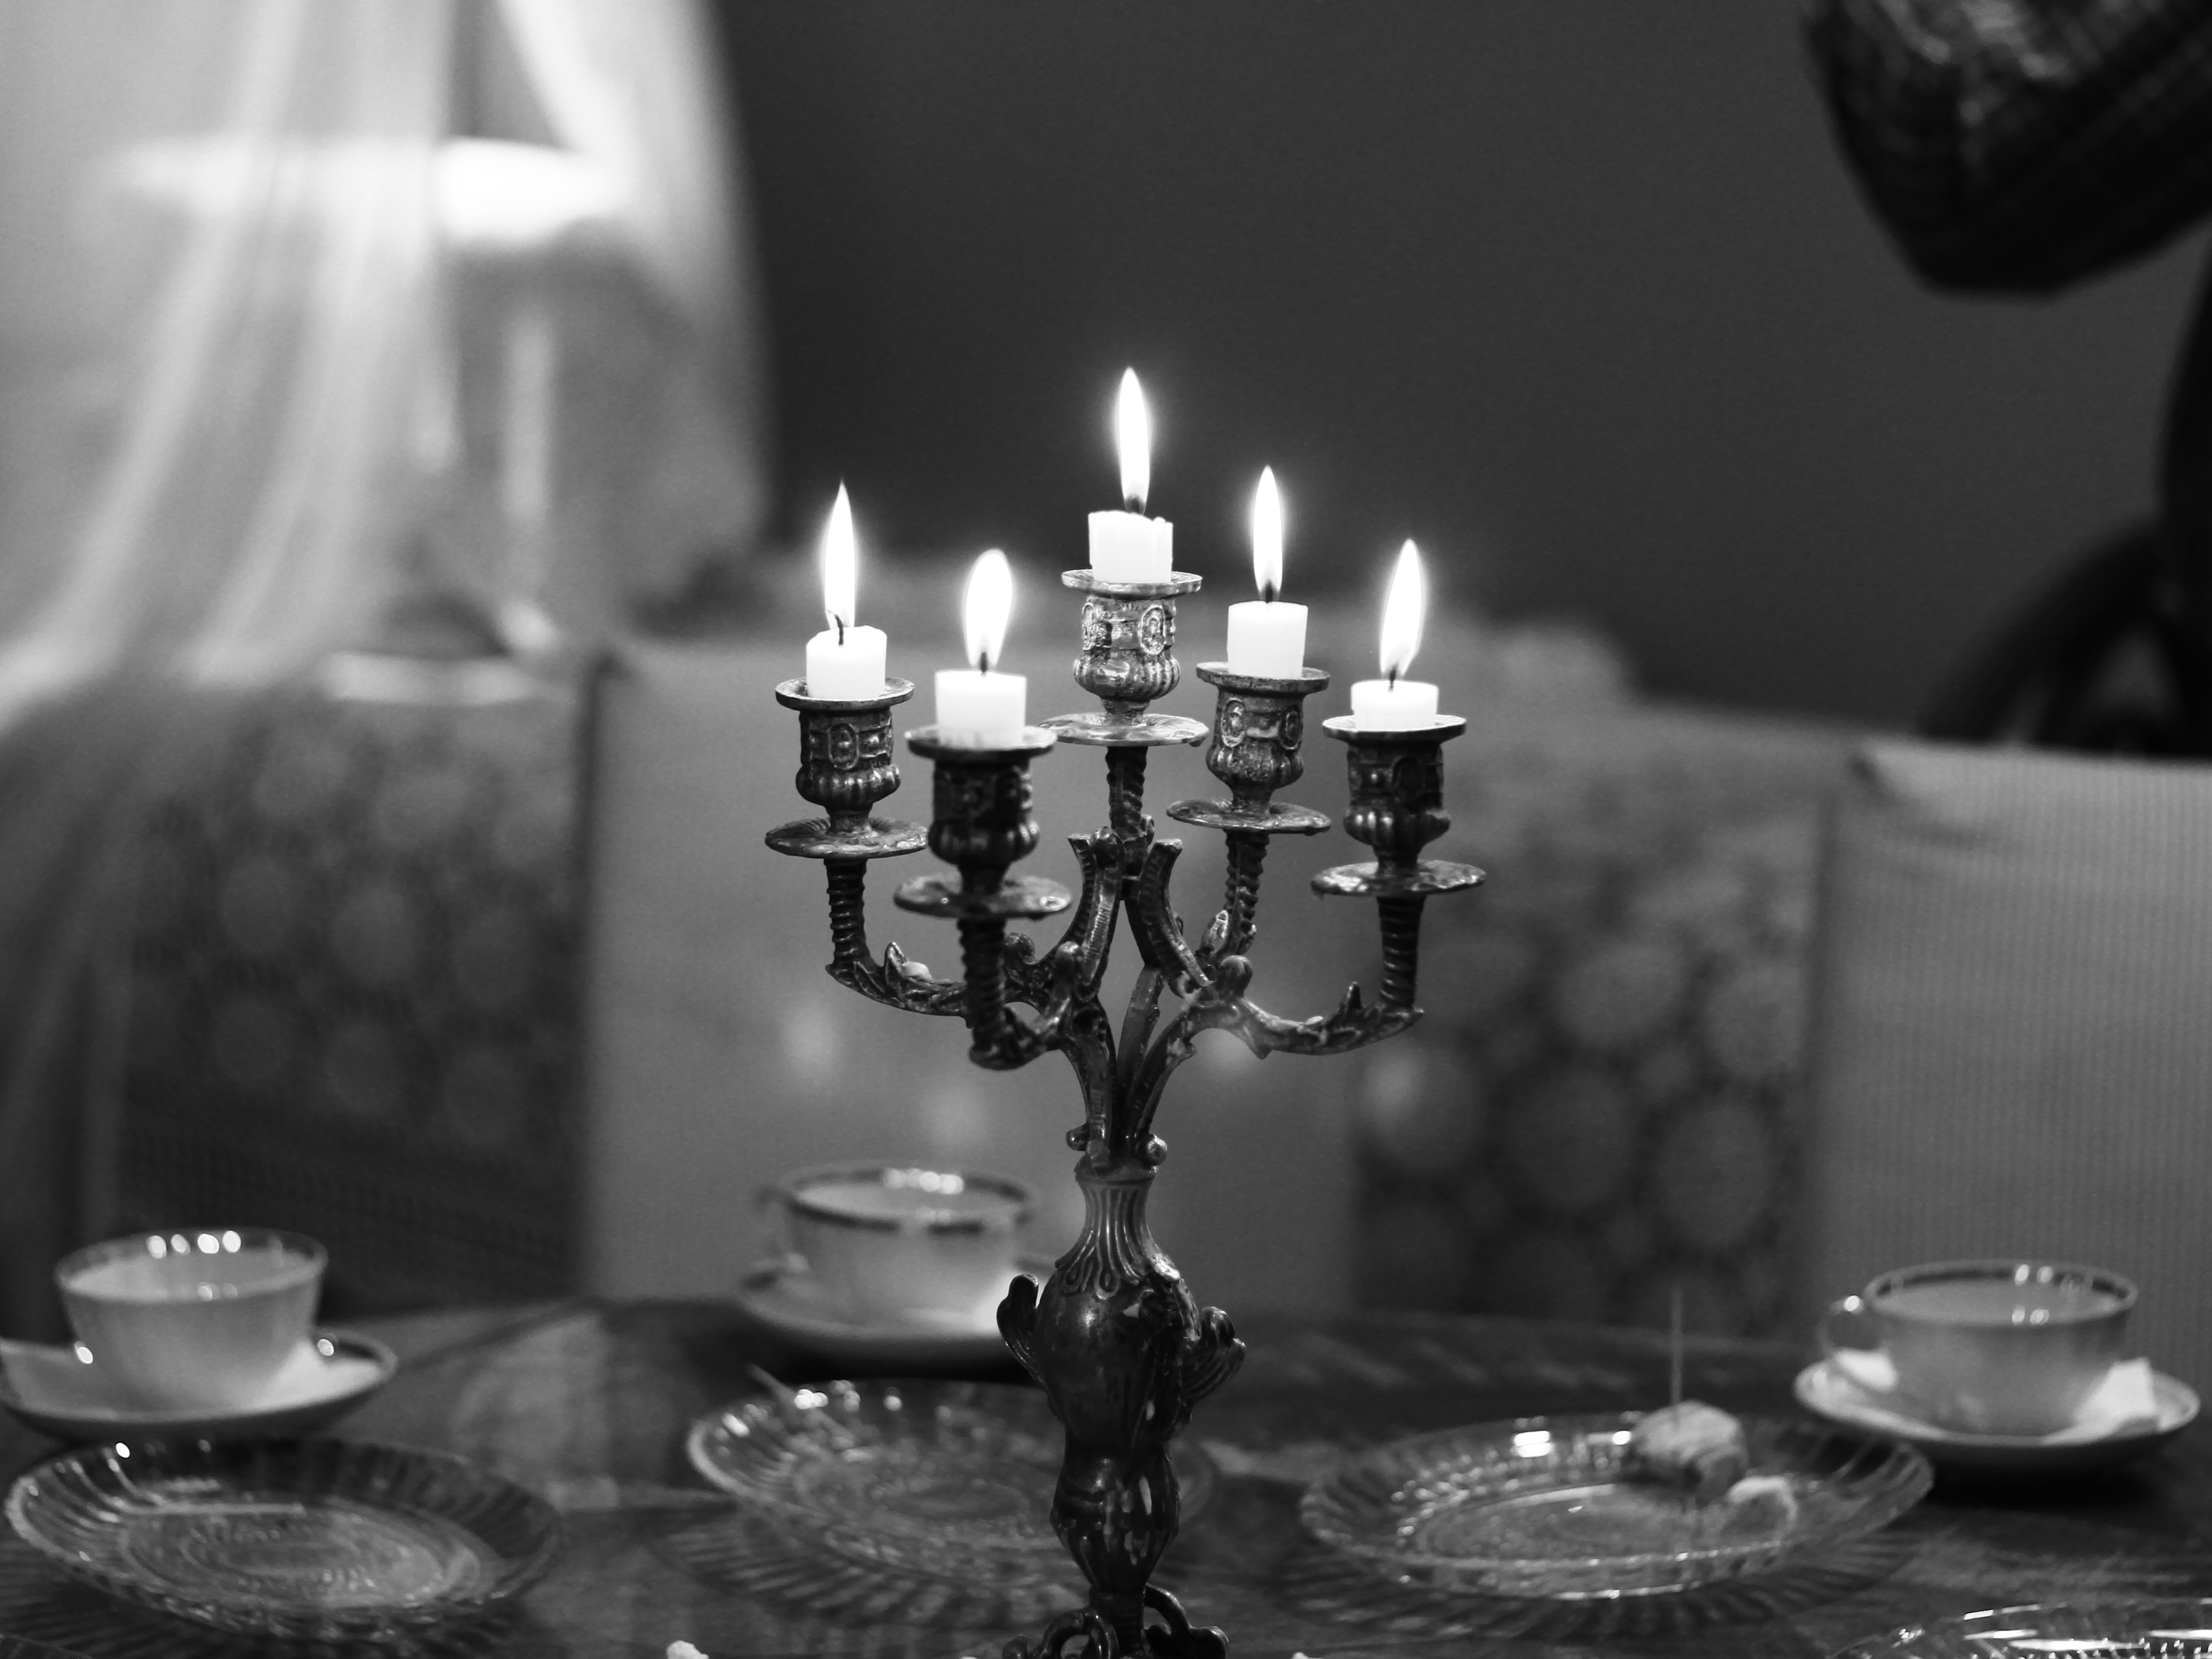
light, black and white, white, glass, darkness, black, monochrome, candle, lighting, candlestick, bw, candles, still life photography, monochrome photography, burning candles